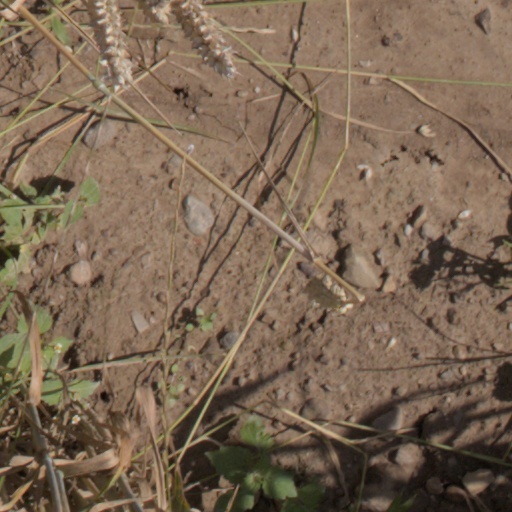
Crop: wheat